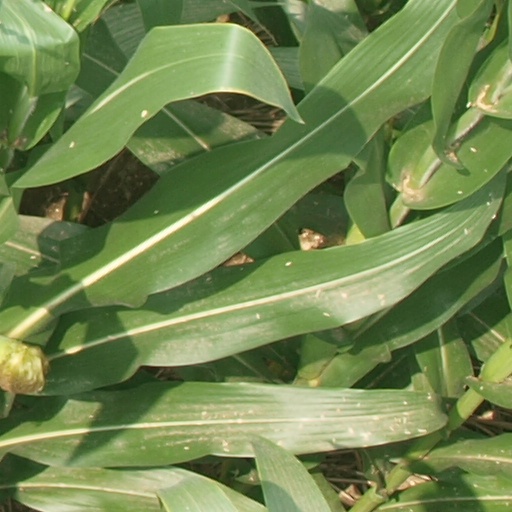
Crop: maize; corn